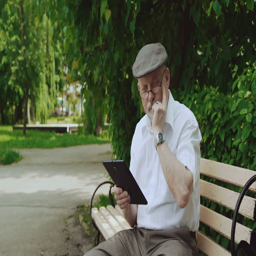
glamorous senior man using tablet , sitting on the bench in film format